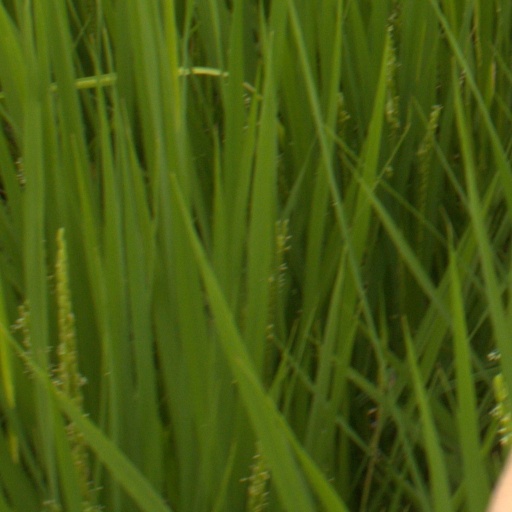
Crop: rice